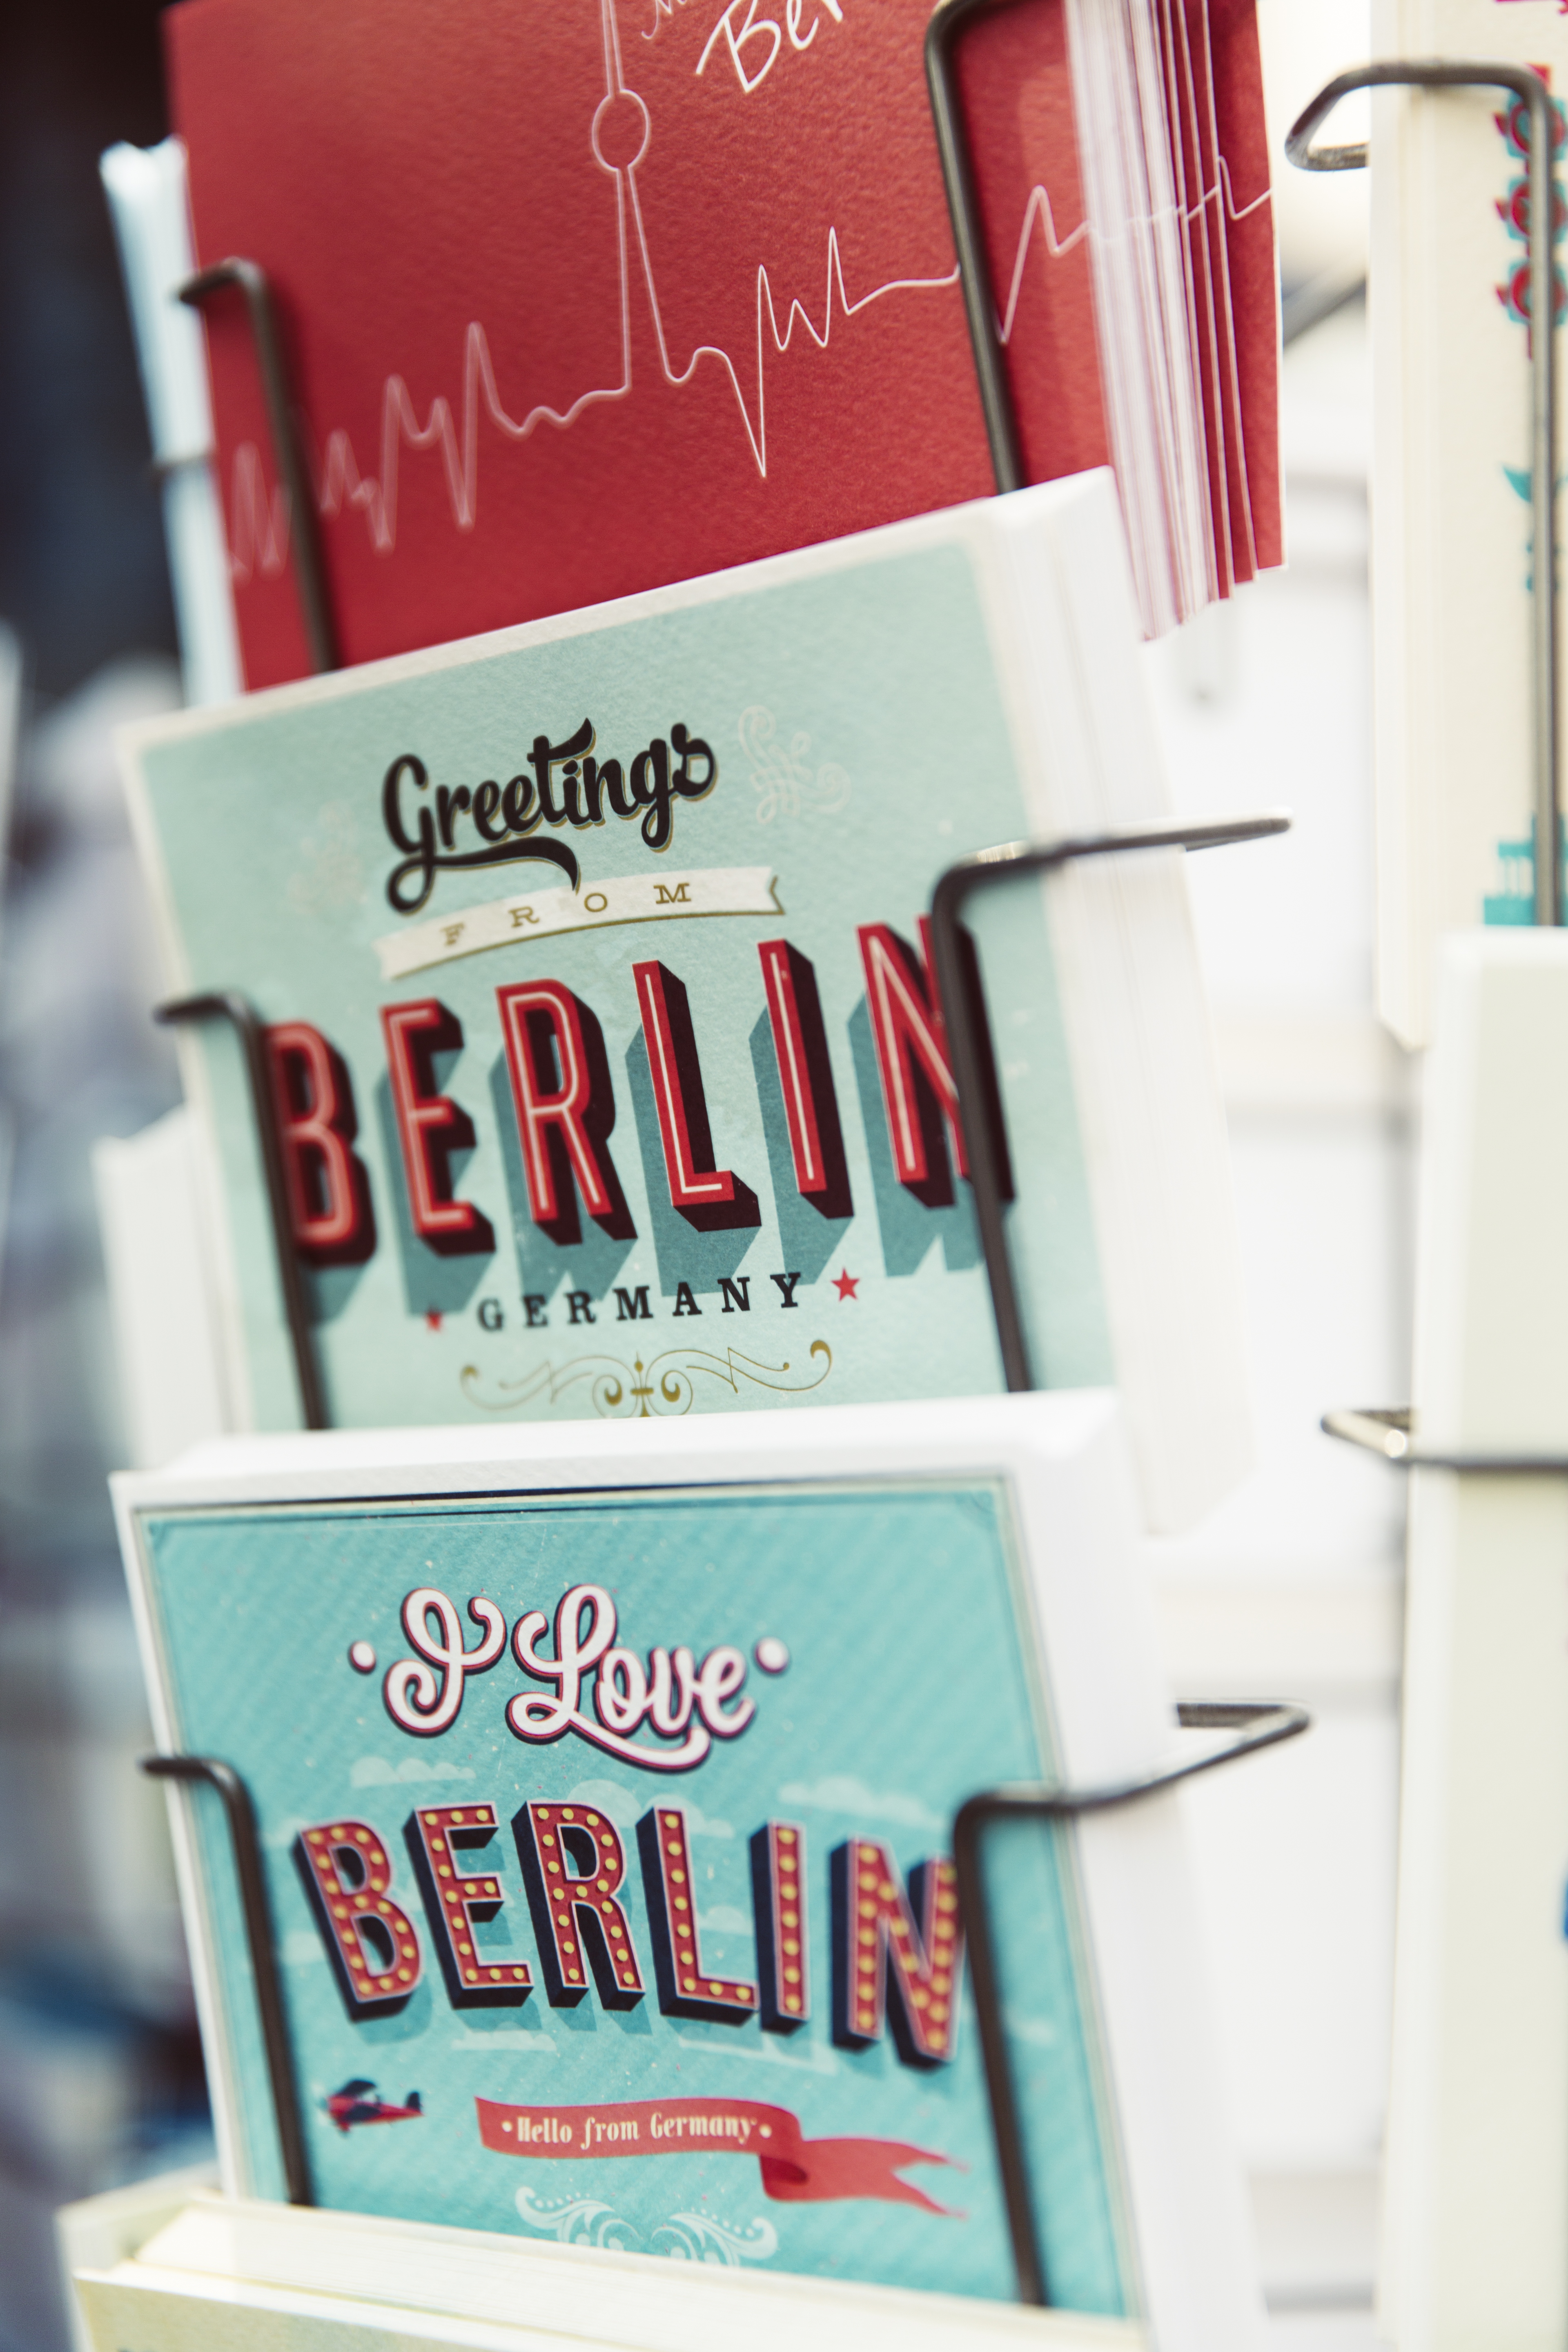
font, text, design, room, book, furniture, publication, advertising